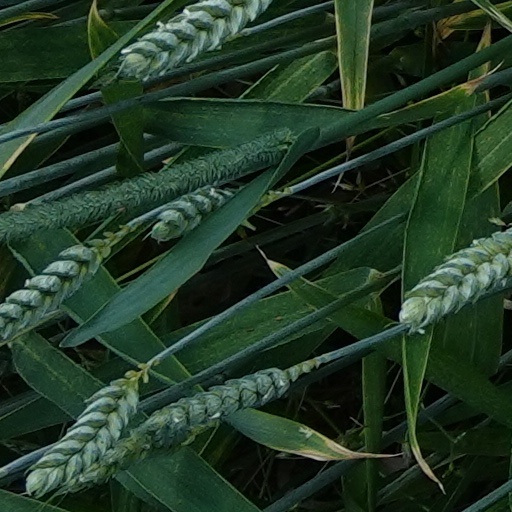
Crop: wheat